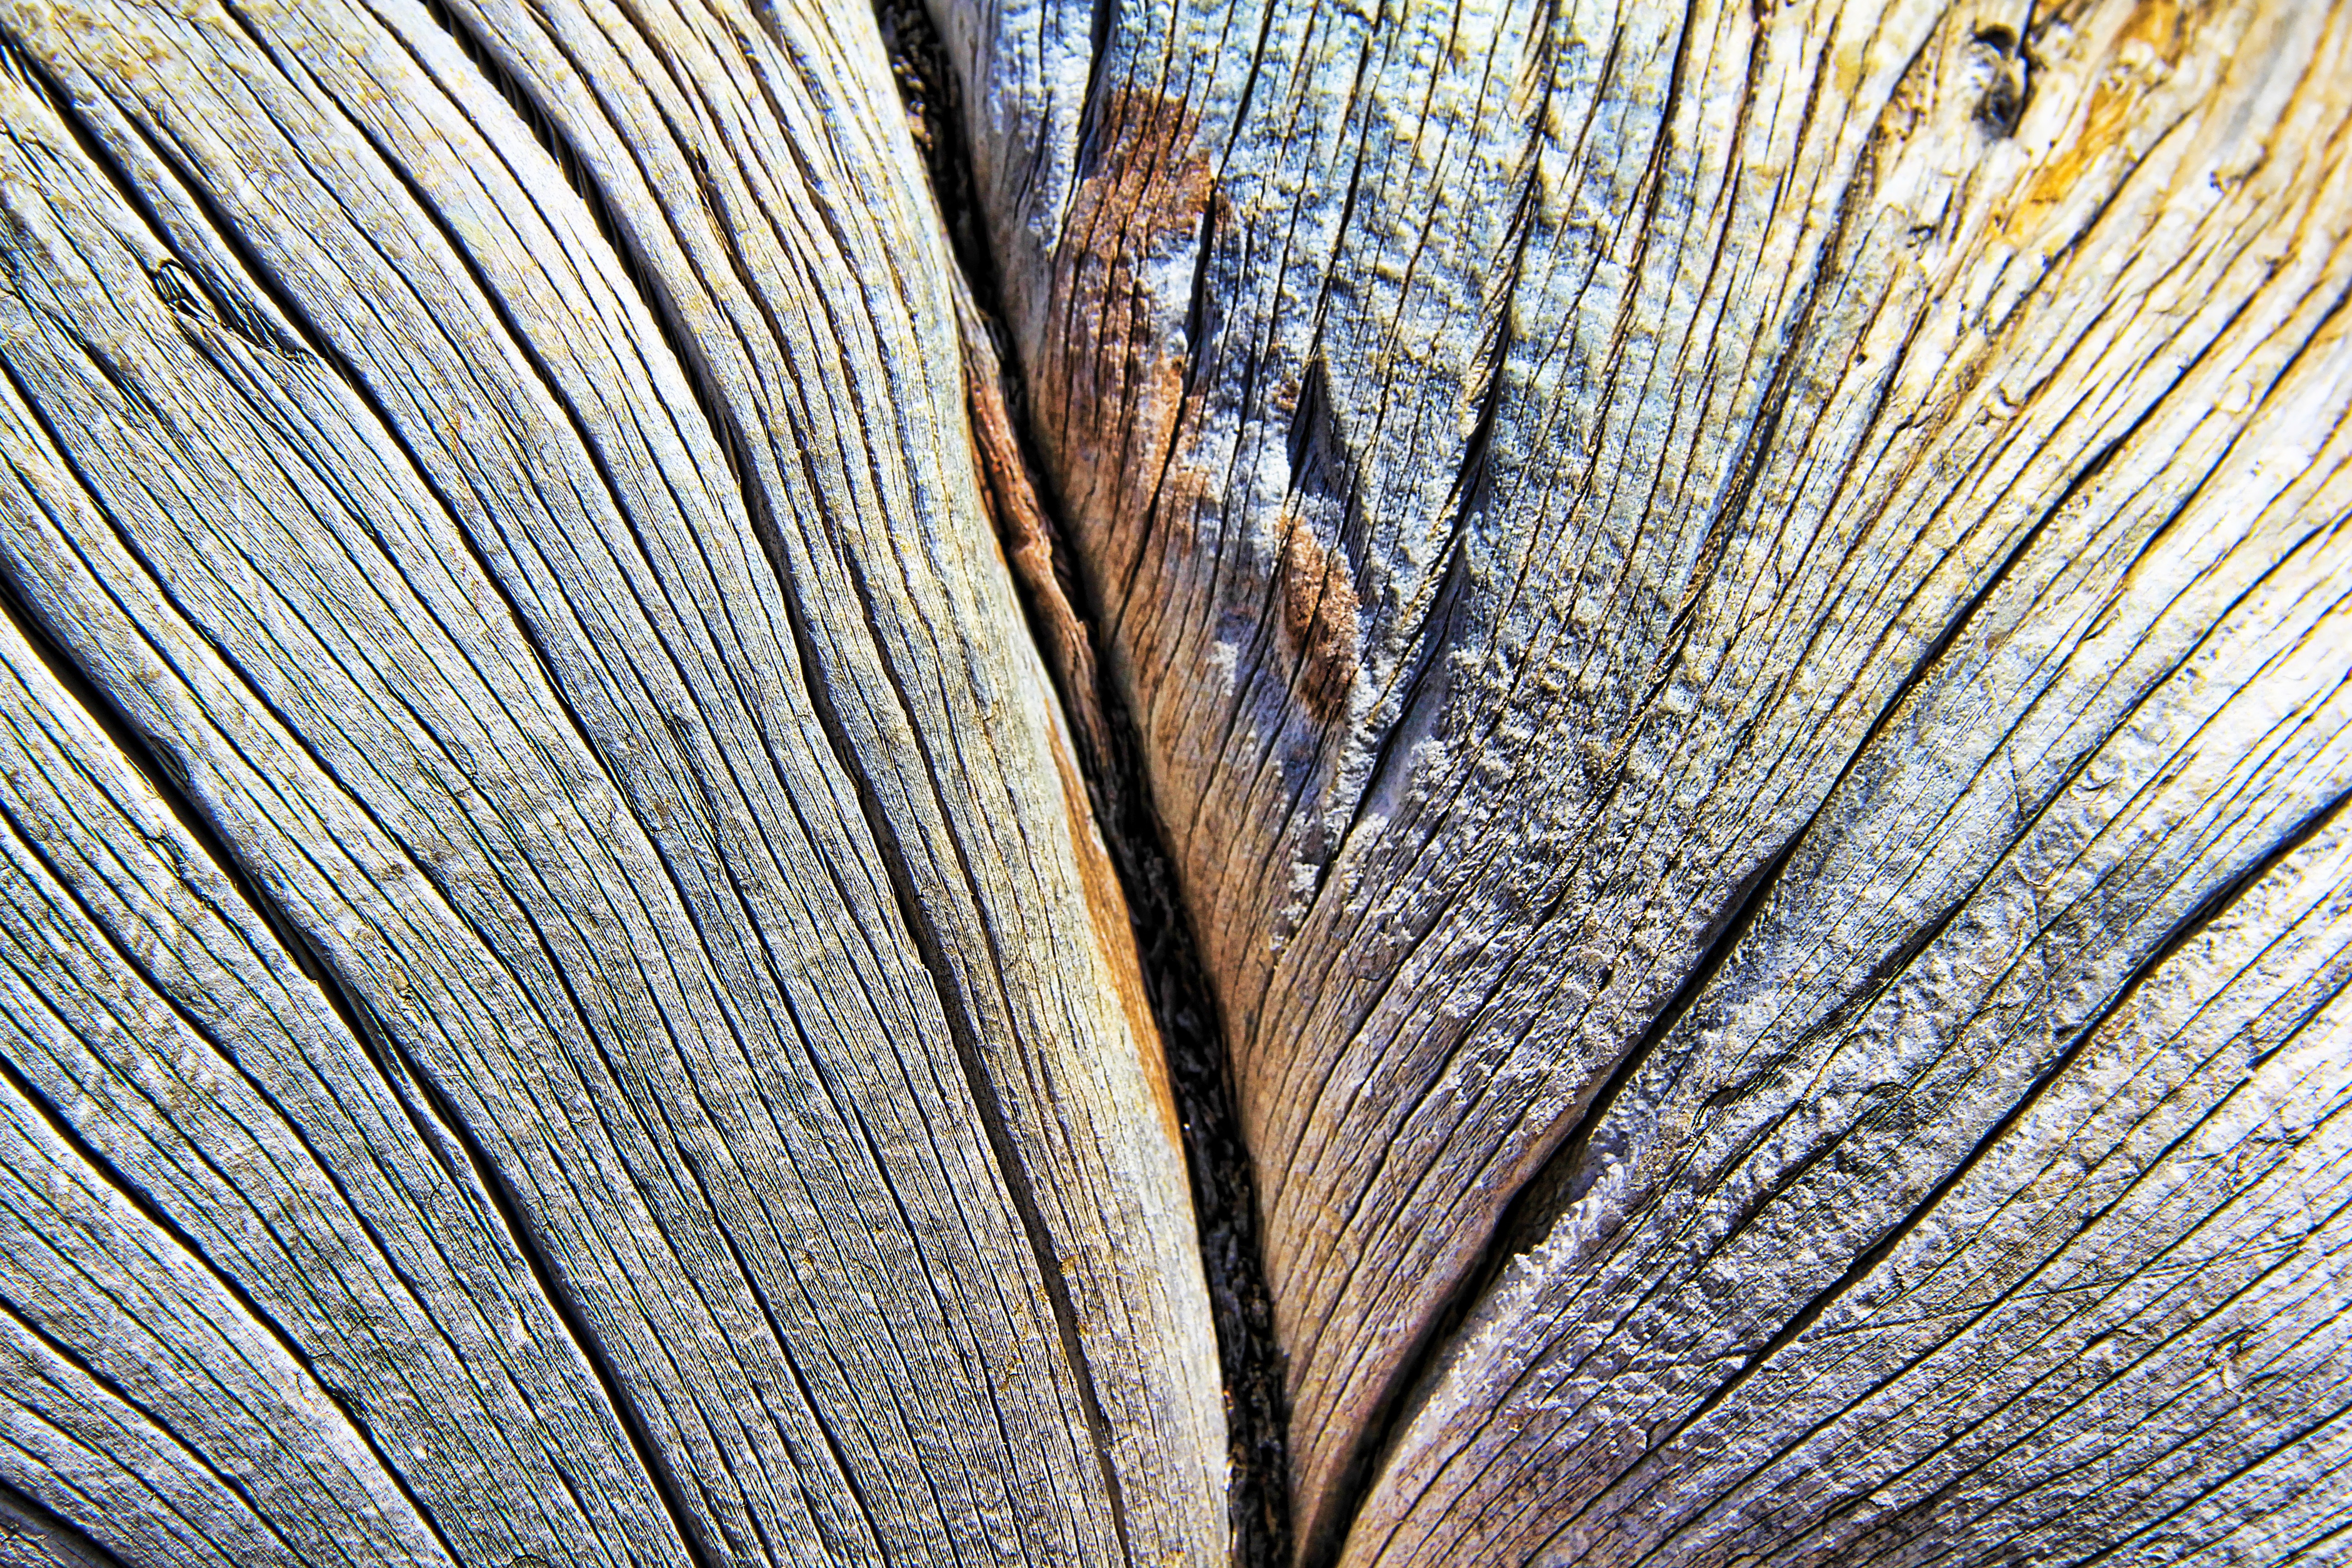
tree, grass, branch, wing, abstract, structure, plant, wood, grain, sunlight, texture, leaf, flower, trunk, decoration, pattern, line, material, close up, lines, background, macro photography, grass family, plant stem, woody plant